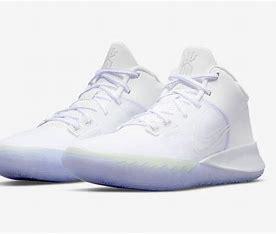
Brand: Nike
Model: Kyrie Flytrap 4